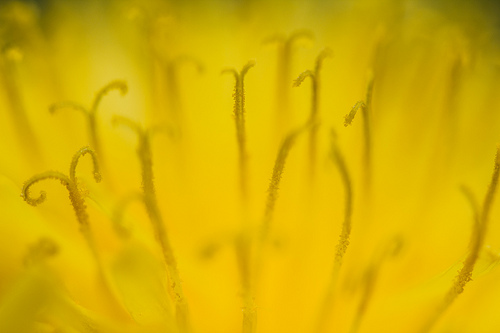
Flower: dandelion